James Ayscough

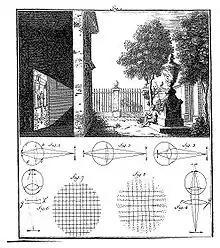
A page from "James Ayscough: A short account of the Eye and nature of vision"

James Ayscough (born 1720, died 1759) was an English optician and designer and maker of scientific instruments. He was apprenticed to an optician named James Mann from 1743 to 1747. James Ayscough became known for his microscopes. His shop was in London between 1740 and 1759. Around the year 1752, James Ayscough introduced spectacles with double-hinged side pieces. Although he made clear lenses, he recommended lenses tinted blue or green to treat some vision problems. These spectacles with tinted lenses are believed to be the precursors to sunglasses.